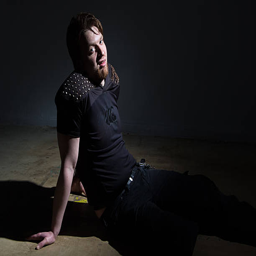
photo of tired man sitting on the floor